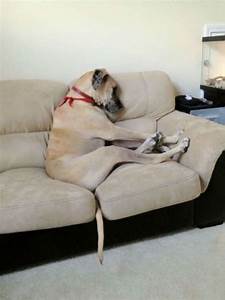
Label: cat